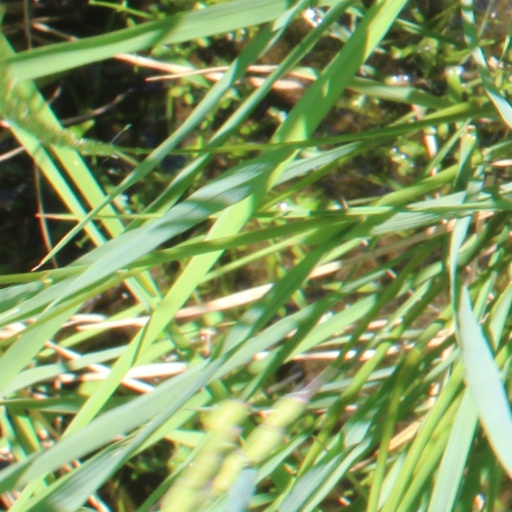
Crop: rice